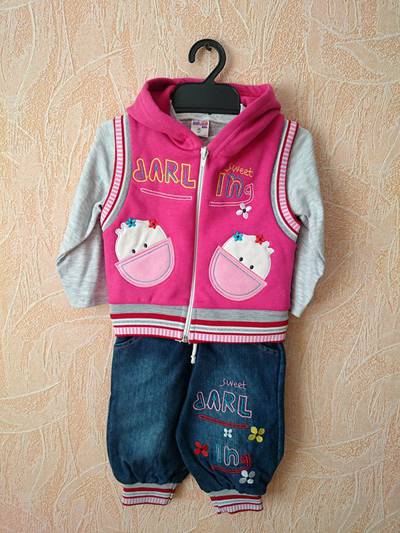
Waste category: clothes